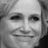
Emotion: happy